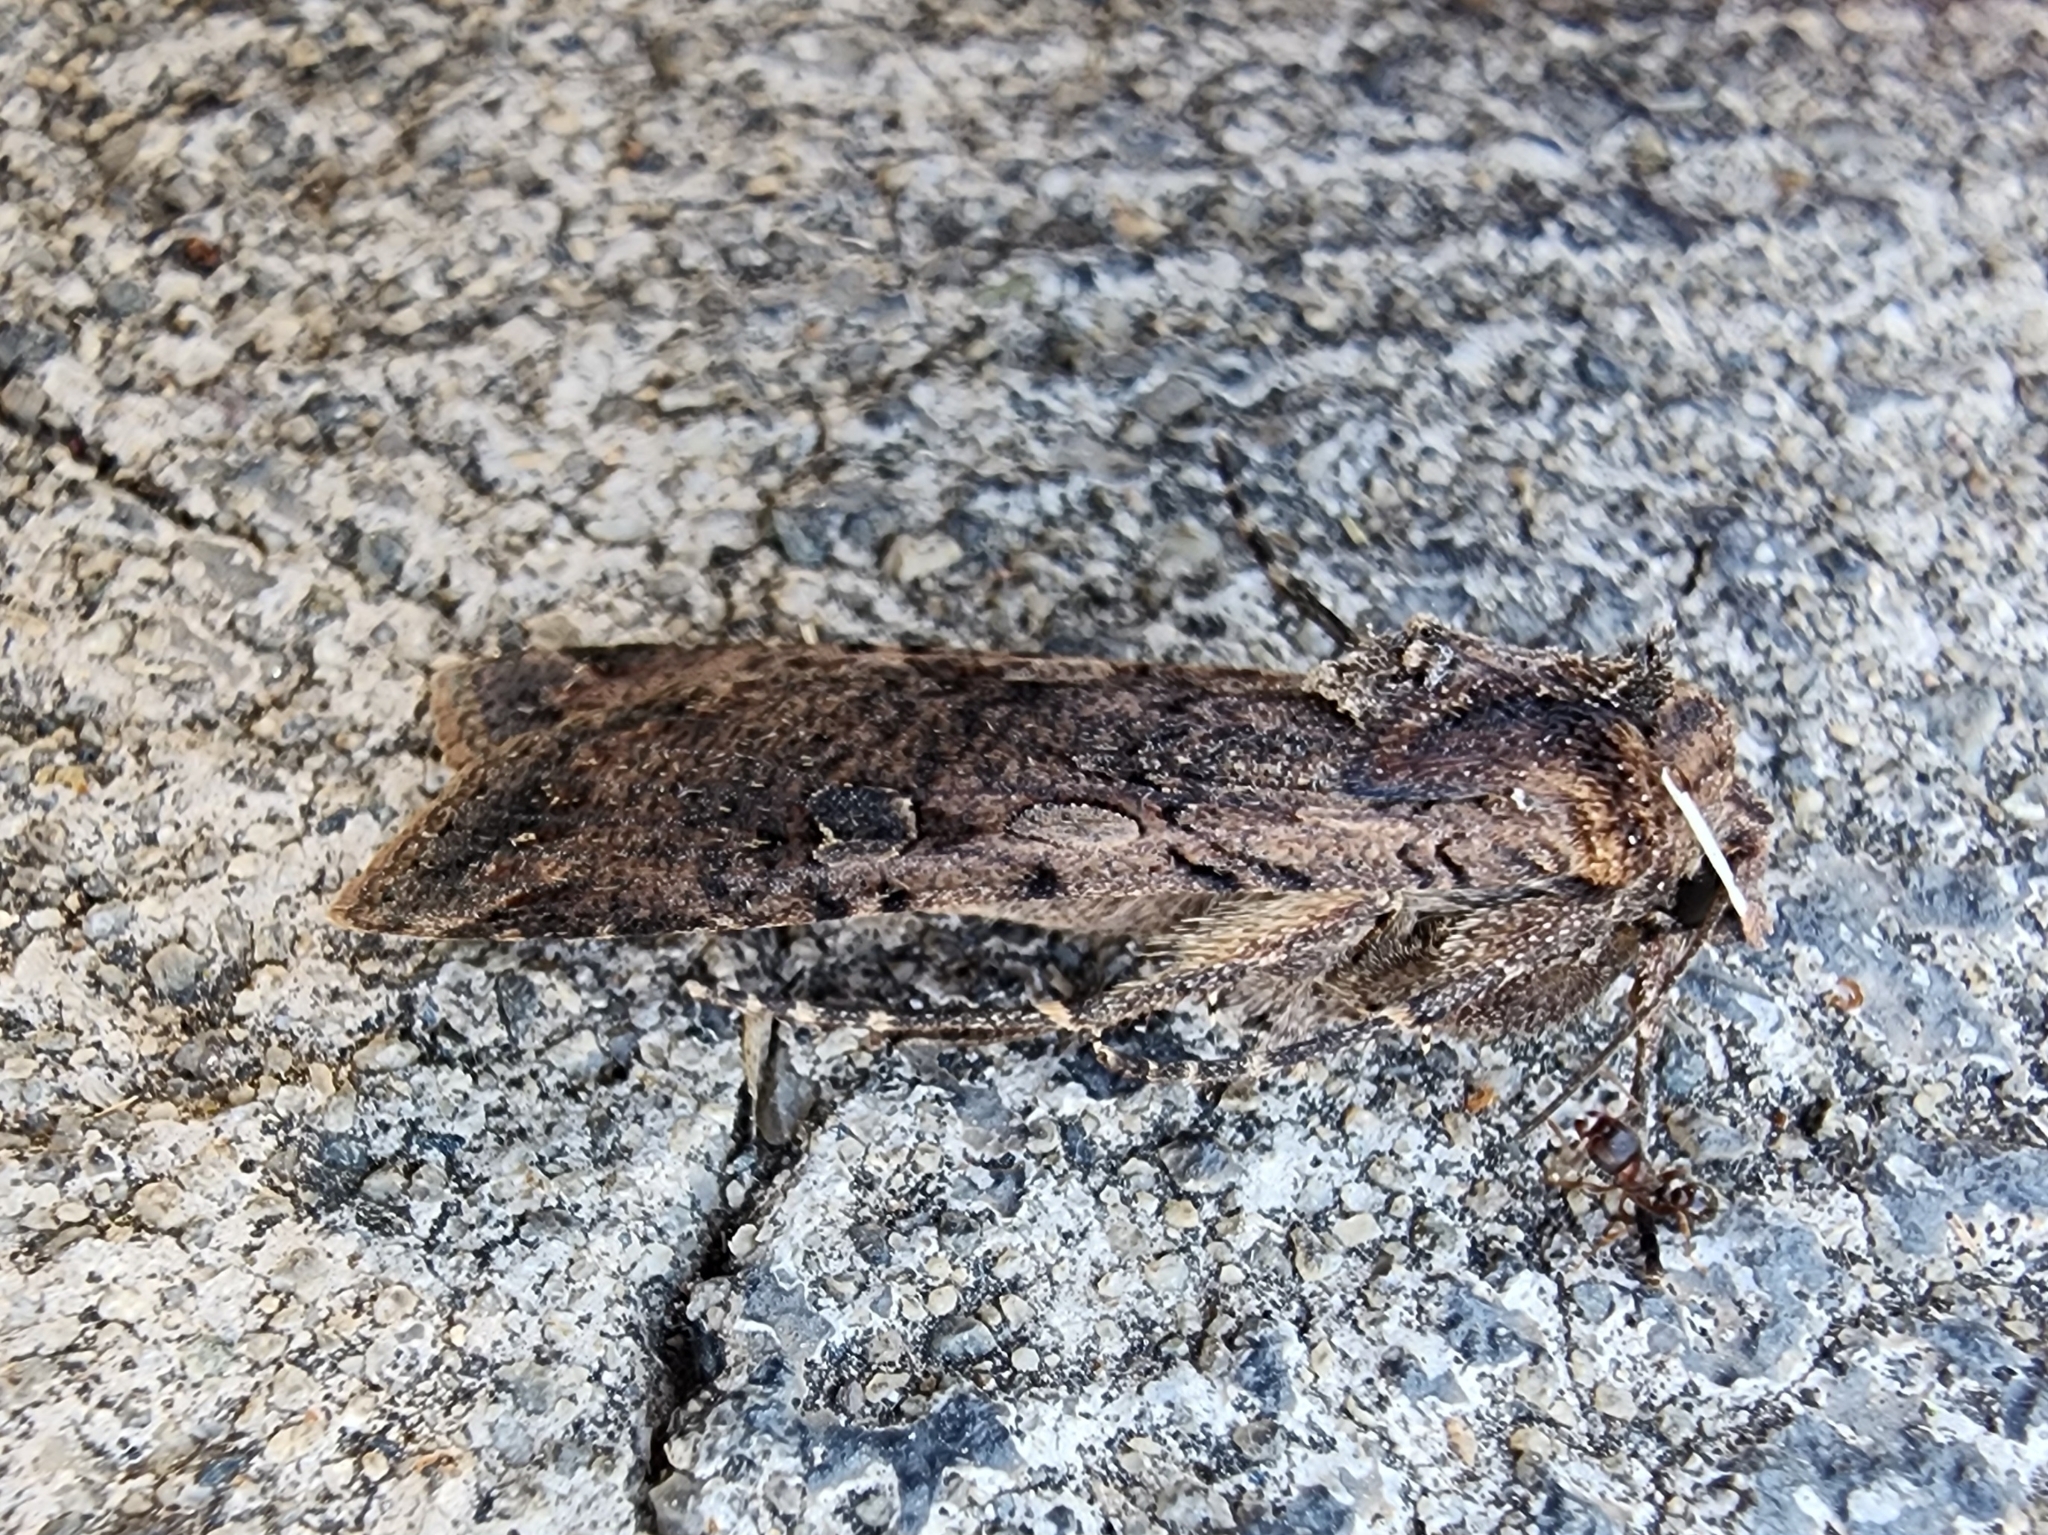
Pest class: cutworms